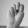
ASL letter: N